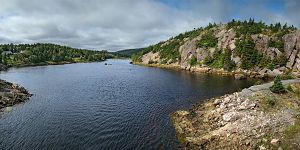
Avondale, Péninsule Avalon, Terre-Neuve, Canada. Flot vers la Baie de Conception.
Avondale est une ville située sur la péninsule d'Avalon de l'île de Terre-Neuve dans la province de Terre-Neuve-et-Labrador au Canada. La population y était de 667 habitants en 2006.